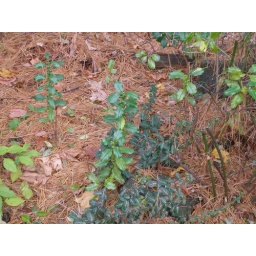
flowering quince and wintercreeper euonymos under a white pine